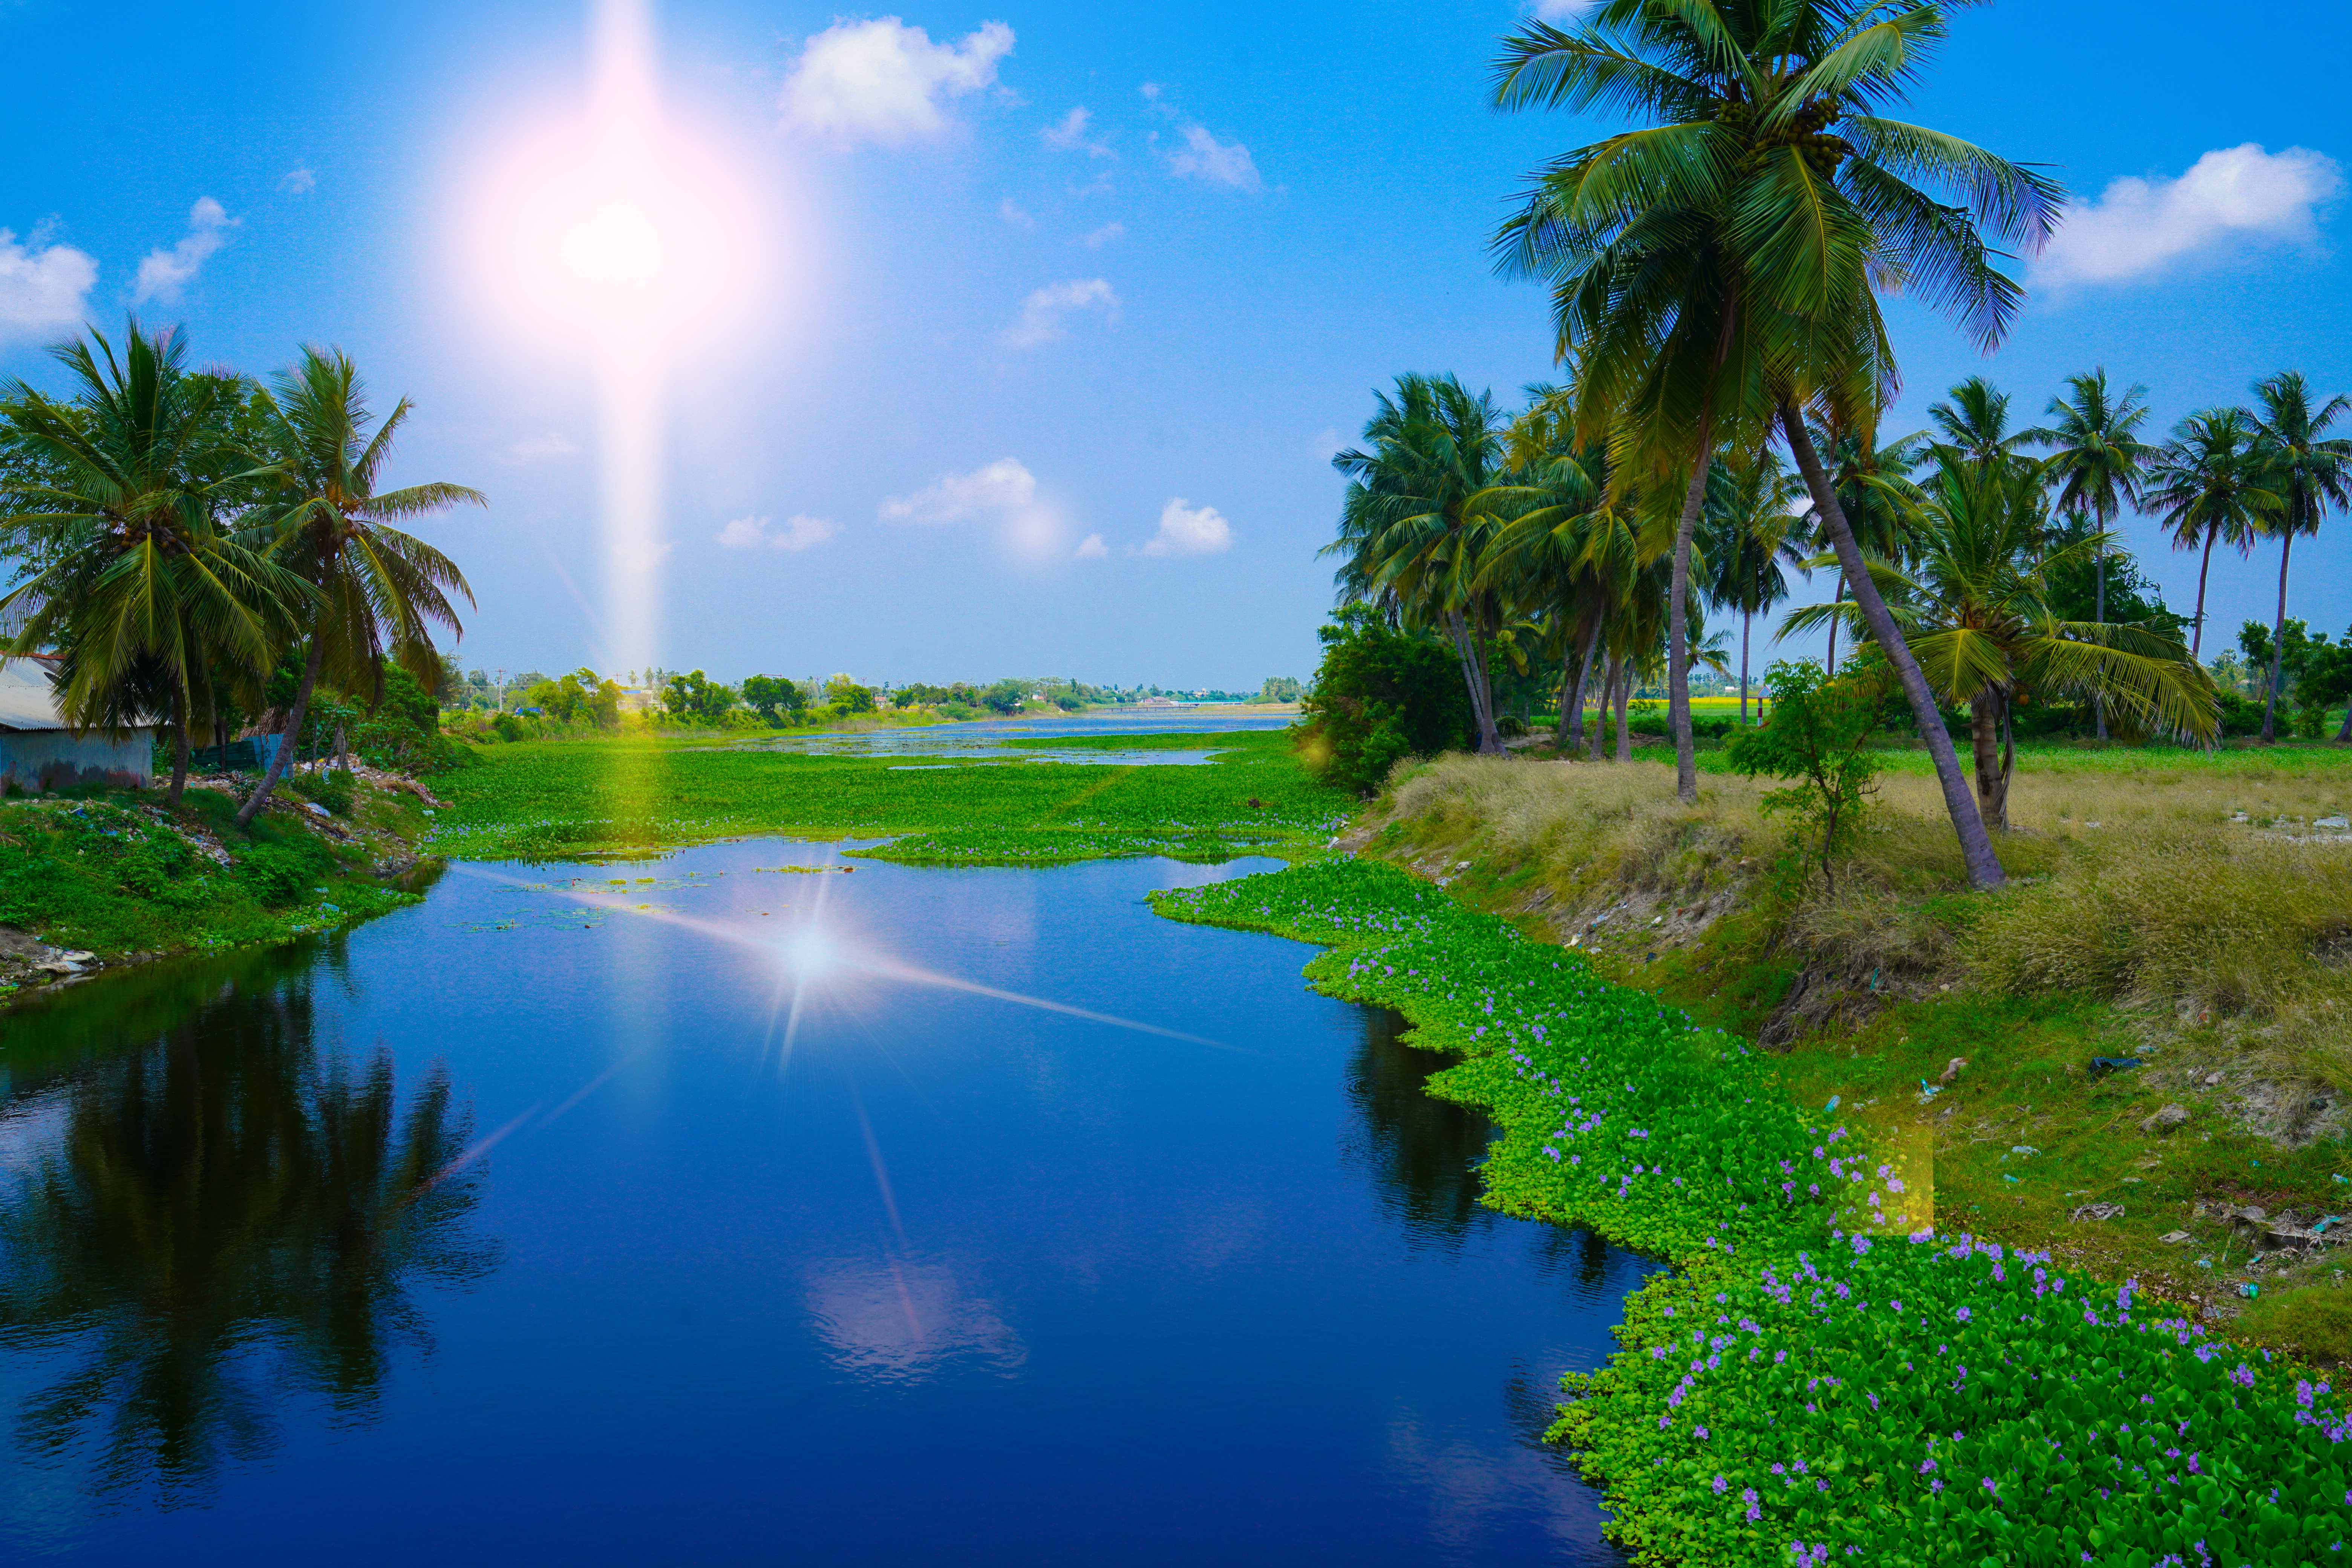
village, water, cloud, sky, plant, daytime, natural landscape, green, tree, azure, vegetation, arecales, sunlight, coastal and oceanic landforms, watercourse, bank, terrestrial plant, lake, grass, woody plant, landscape, horizon, leisure, waterway, shore, grassland, calm, palm tree, cumulus, attalea speciosa, caribbean, reservoir, wetland, coast, forest, island, jungle, tropics, ocean, nature reserve, bay, reflection, wildlife, tourism, pond, floodplain, plantation, beach, symmetry, sea, elaeis, inlet, riparian zone, resort, river, rainforest, lagoon